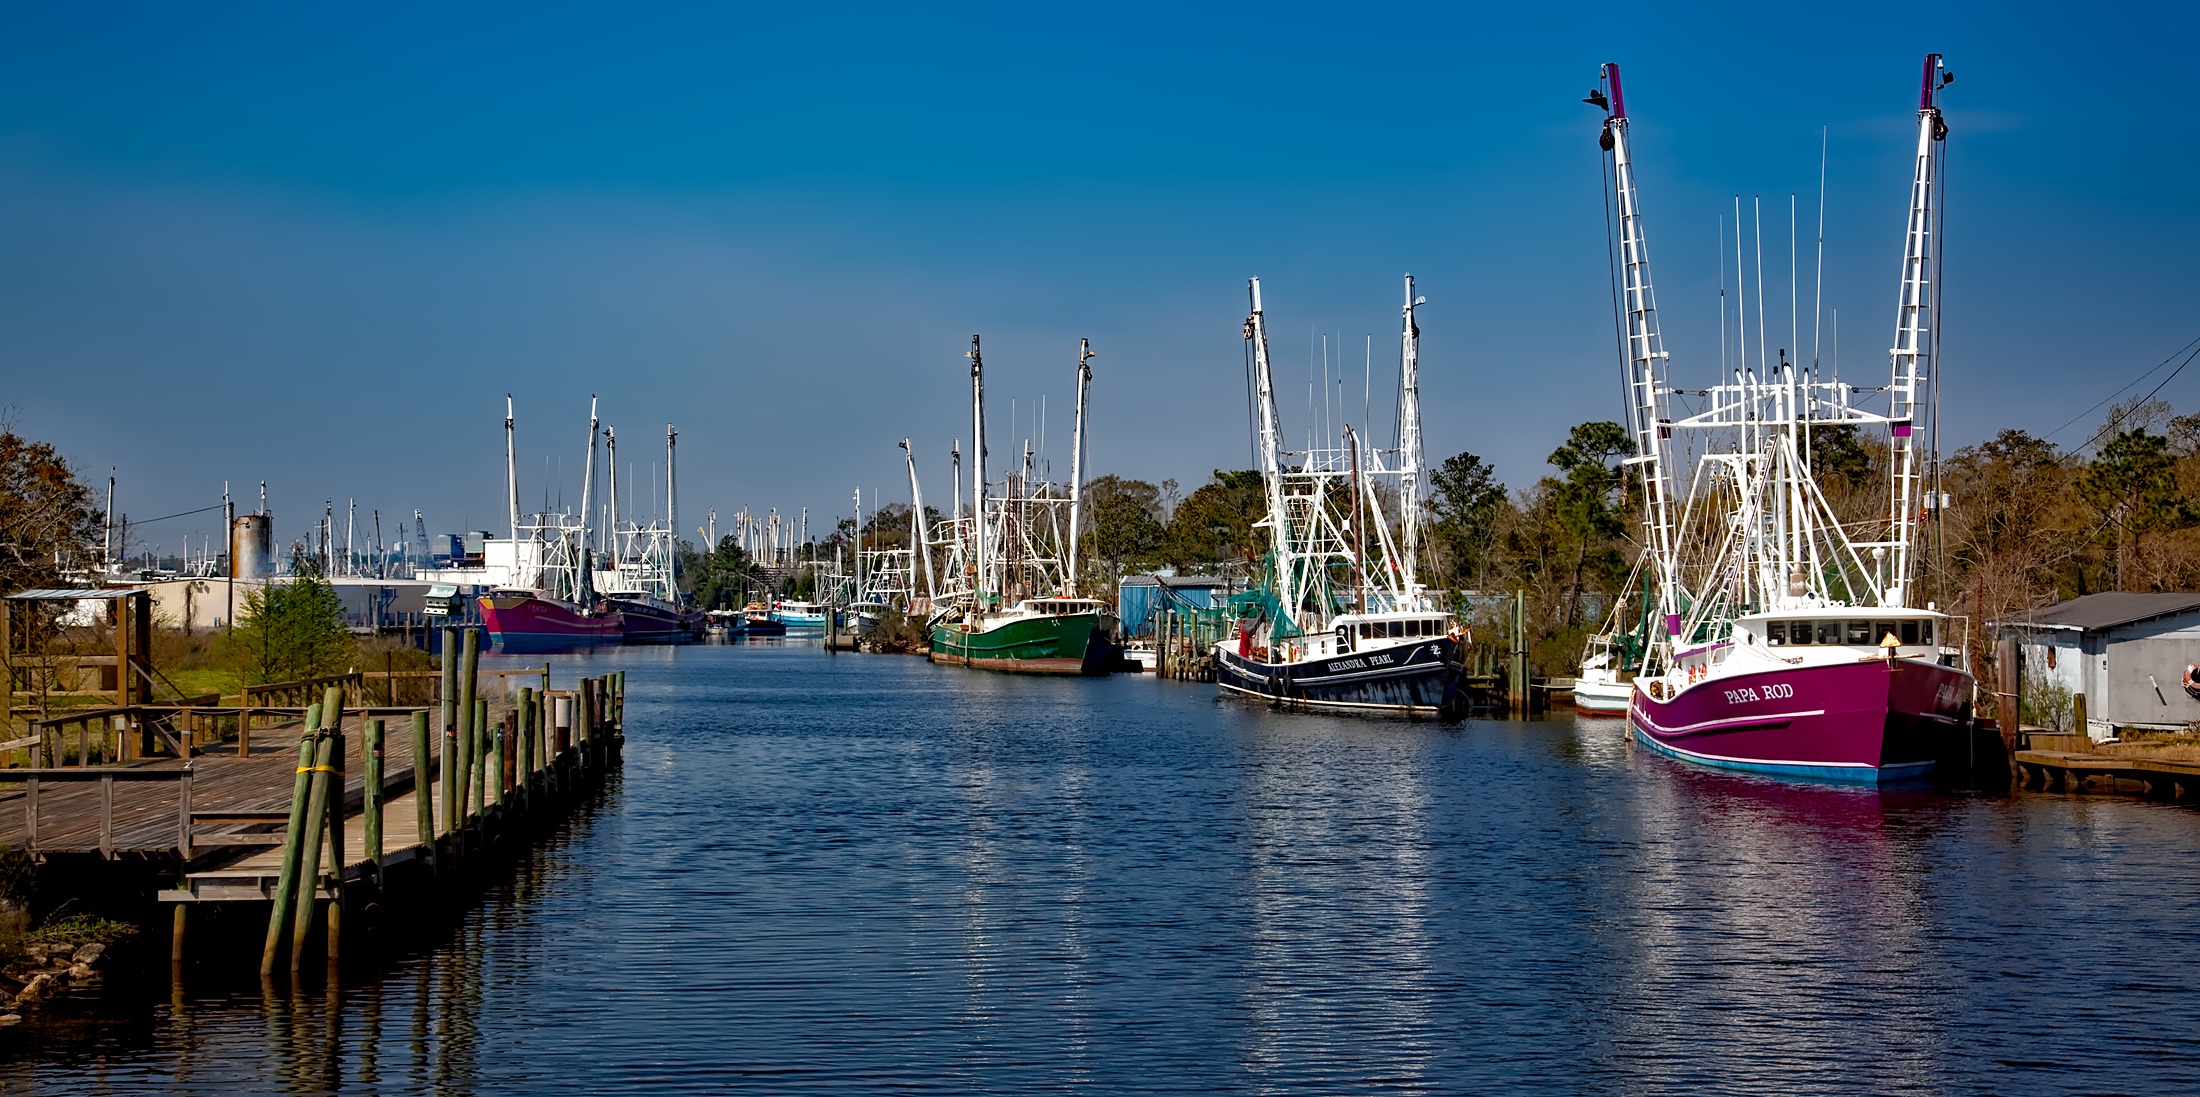
sea, dock, boat, cityscape, evening, reflection, vehicle, mast, bay, harbor, industry, marina, port, sailboat, waterway, hdr, boats, ships, sail, reflections, channel, watercraft, sailing ship, tall ship, alabama, bayou la batre, shrimp boats